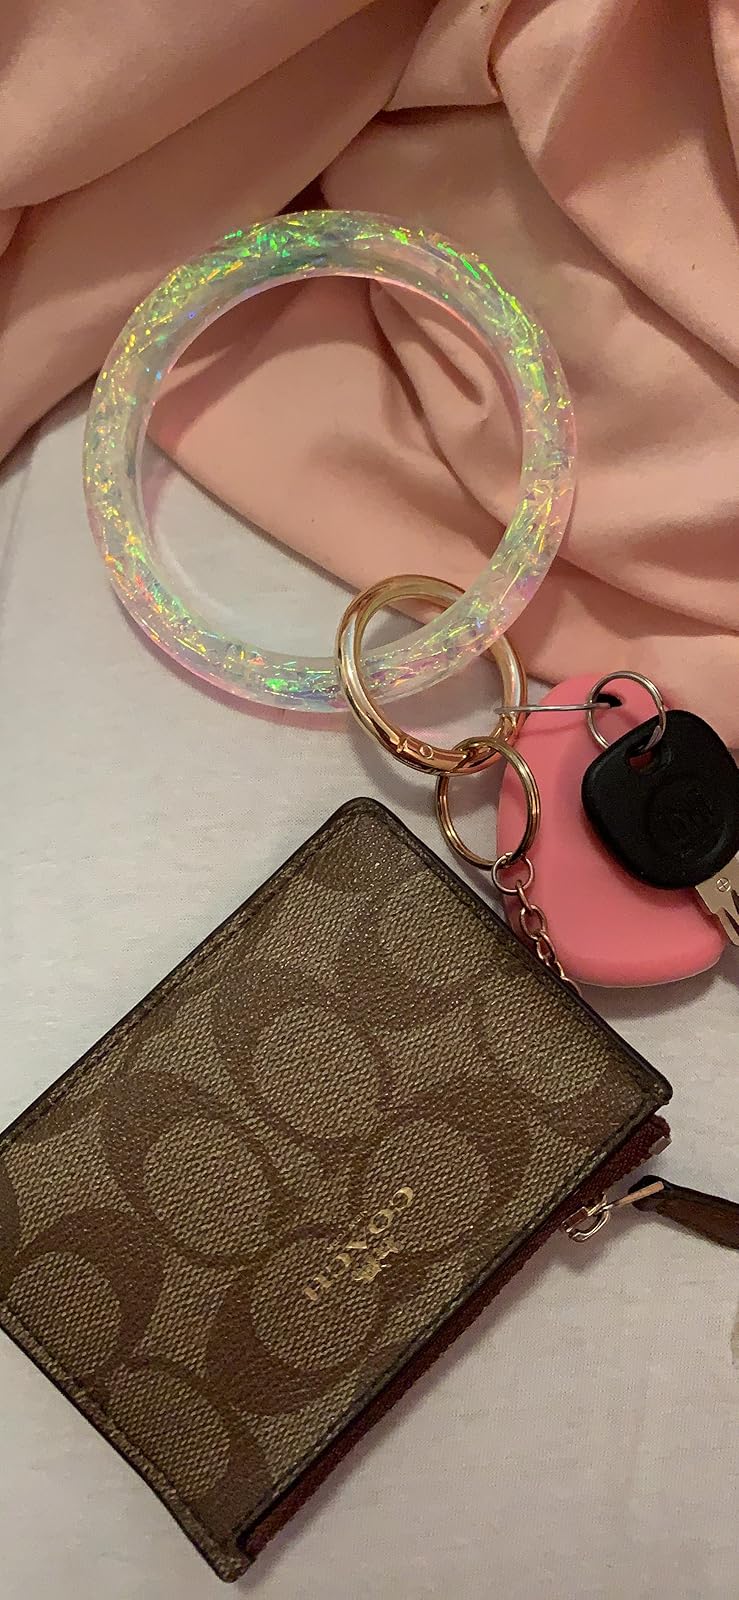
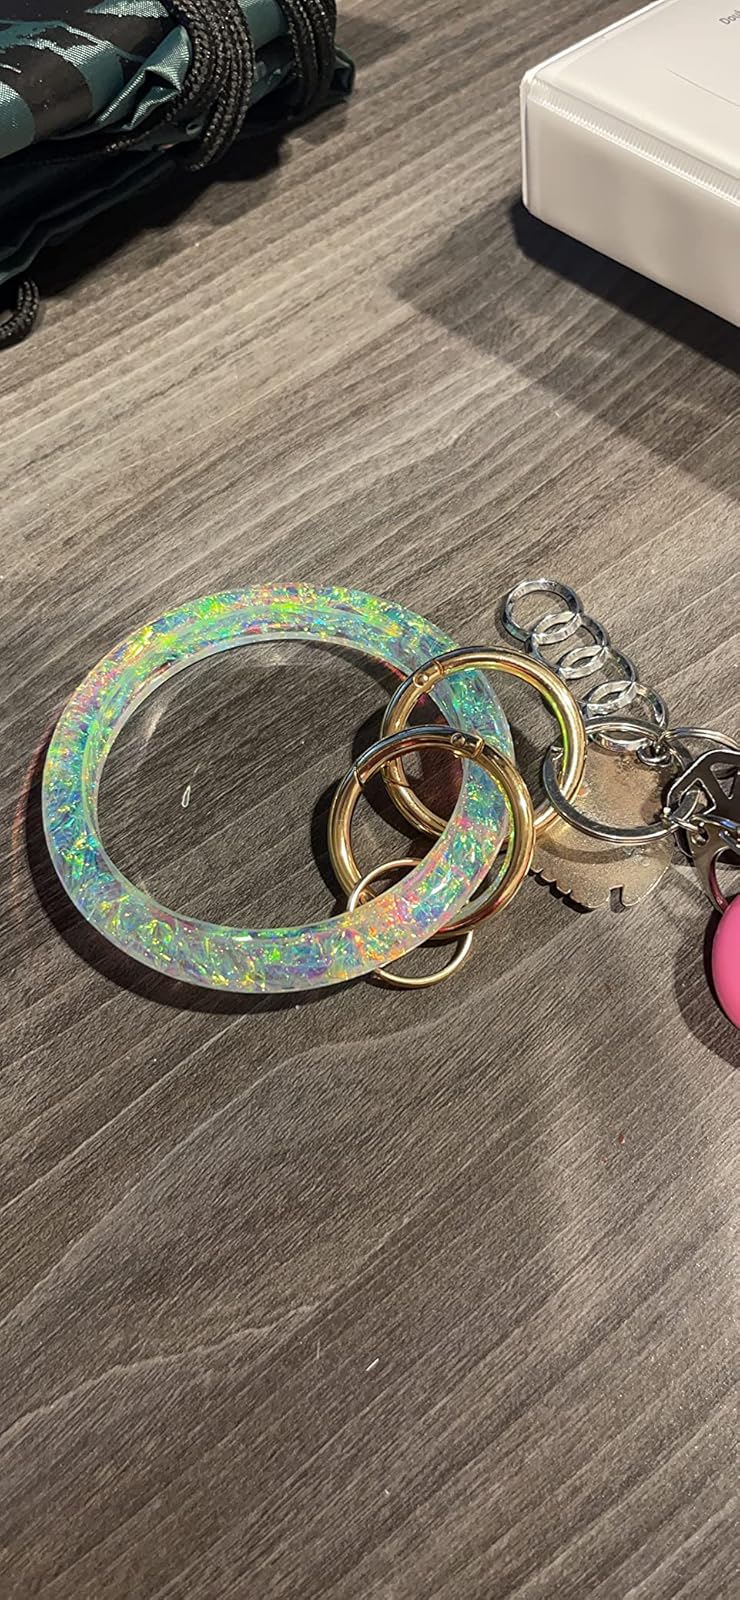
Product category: accessories_keychain
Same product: yes